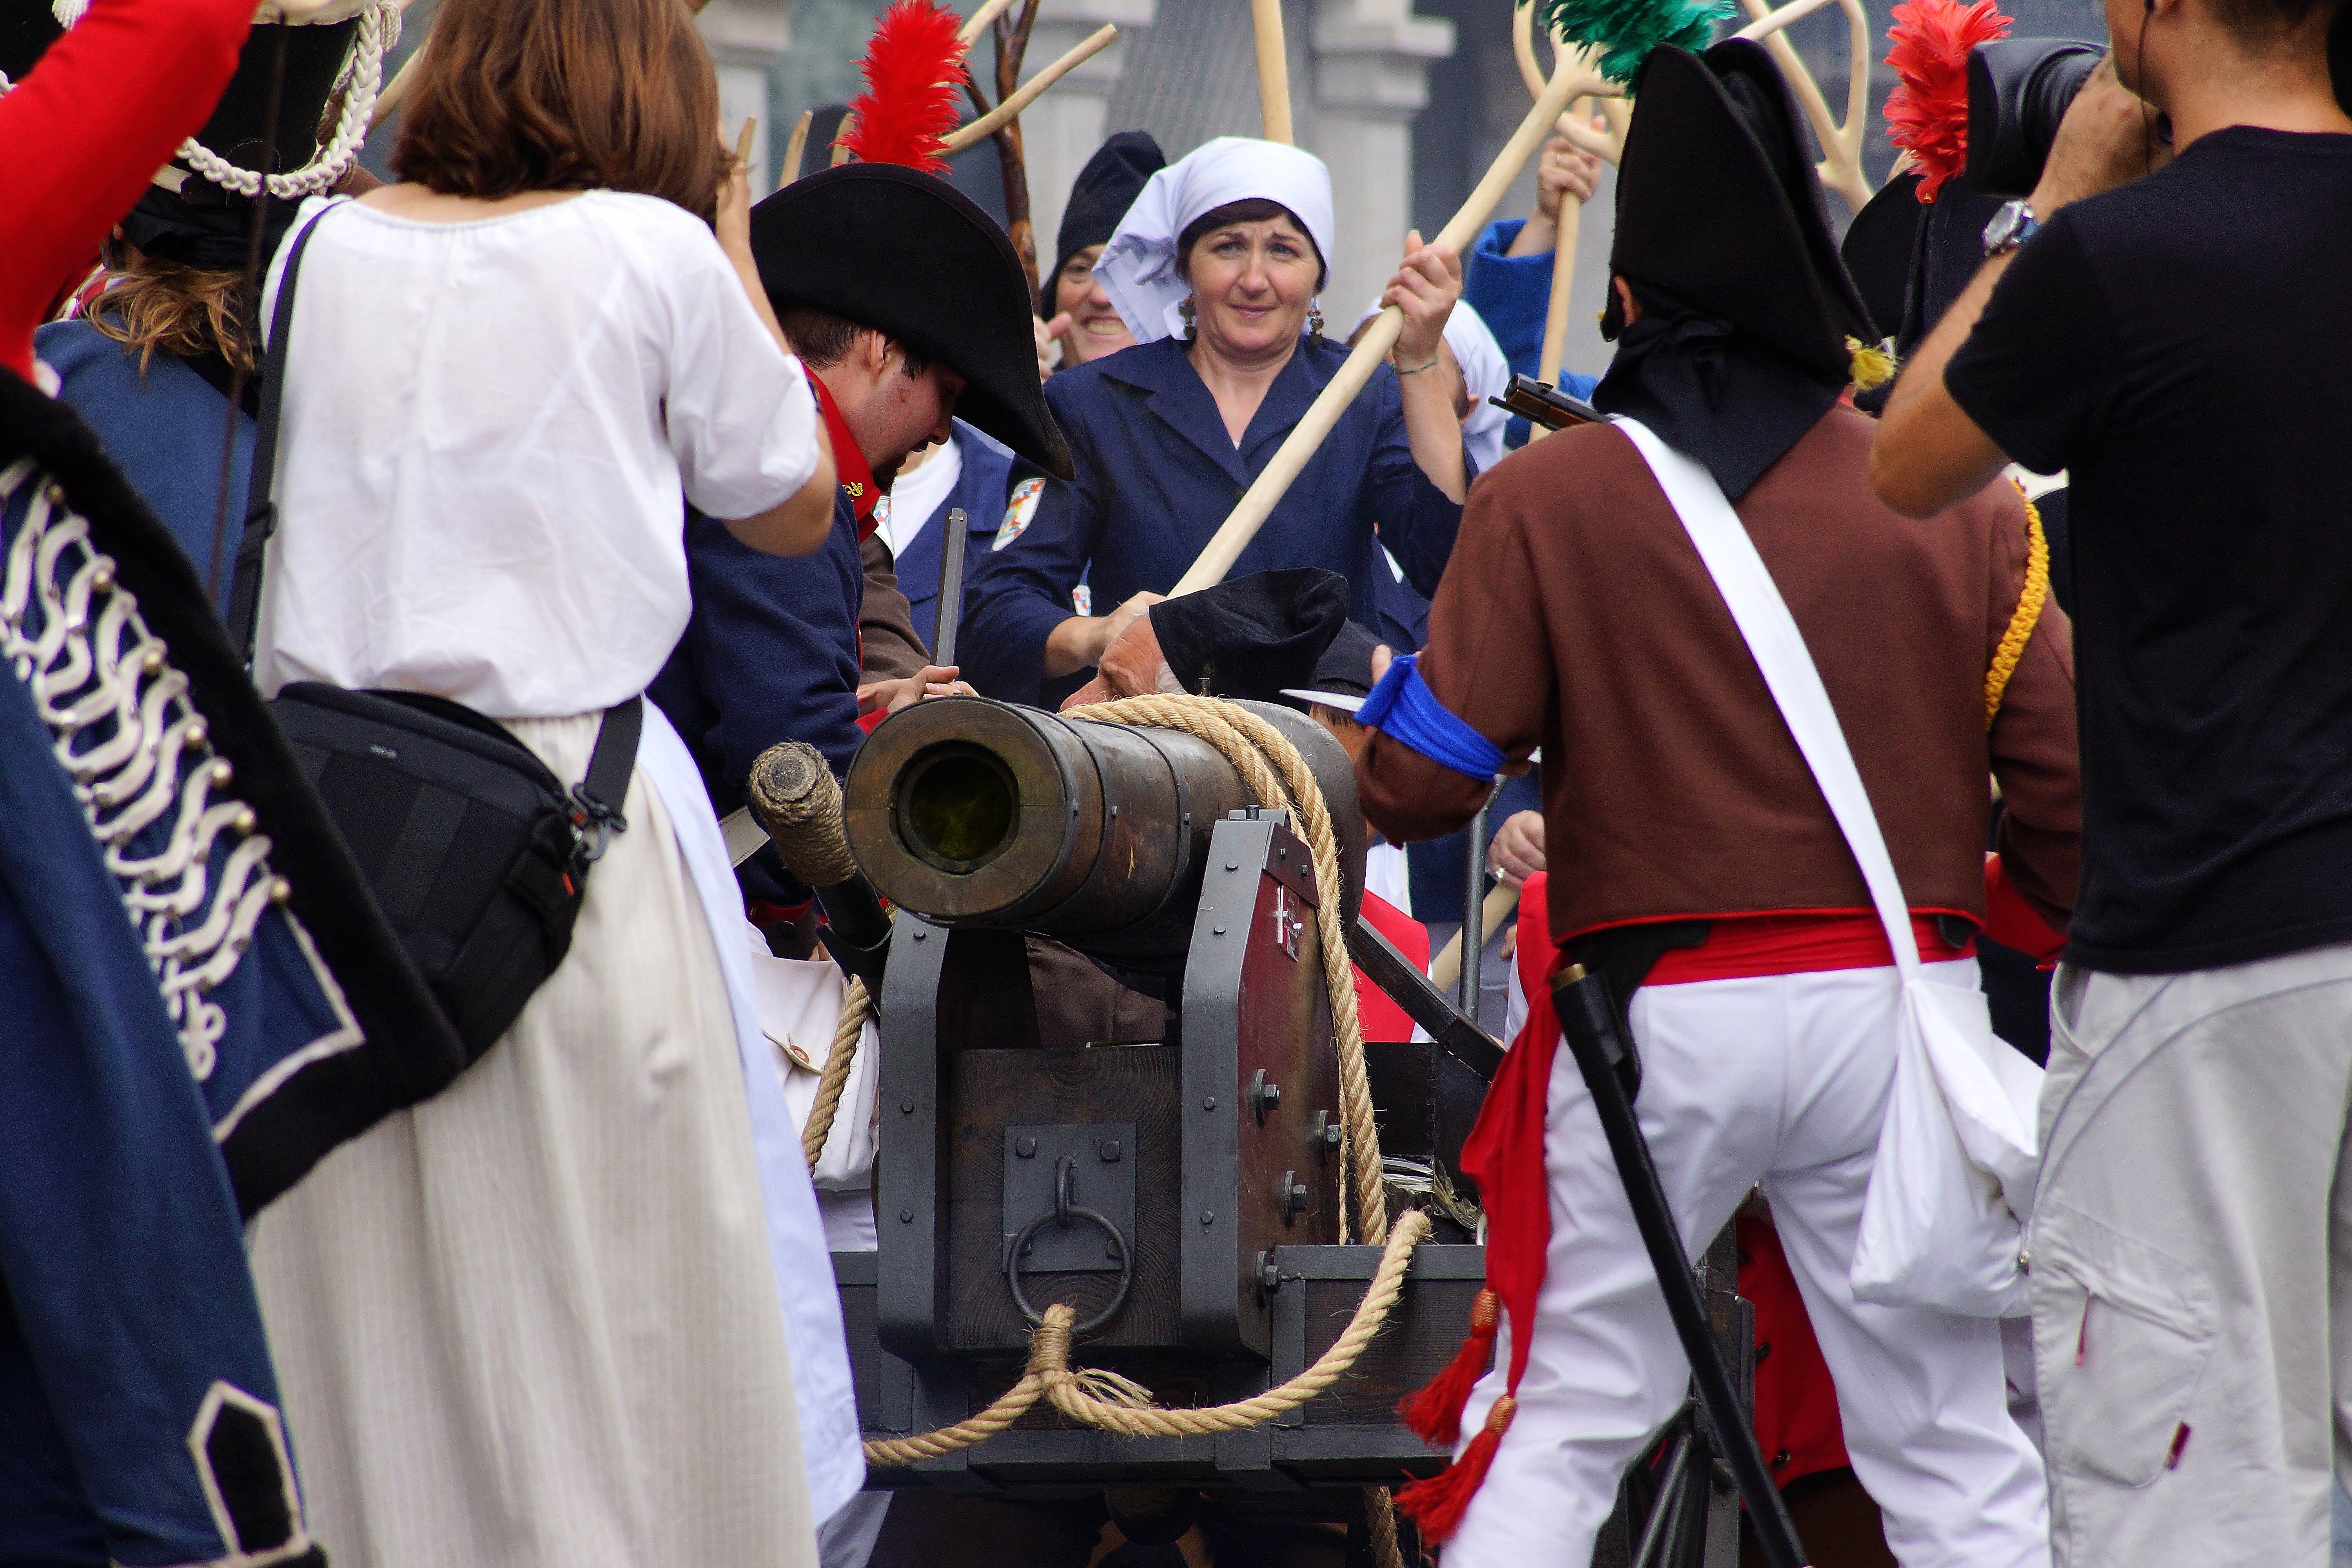
festival, spain, galicia, pontevedra, espana, ggl1, gaby1, varios, some, pontecaldelas, sonyslta77v, tamrom55200